Treffendel

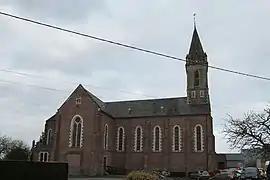
The church in Treffendel

Treffendel is a commune in the Ille-et-Vilaine department in Brittany in northwestern France.